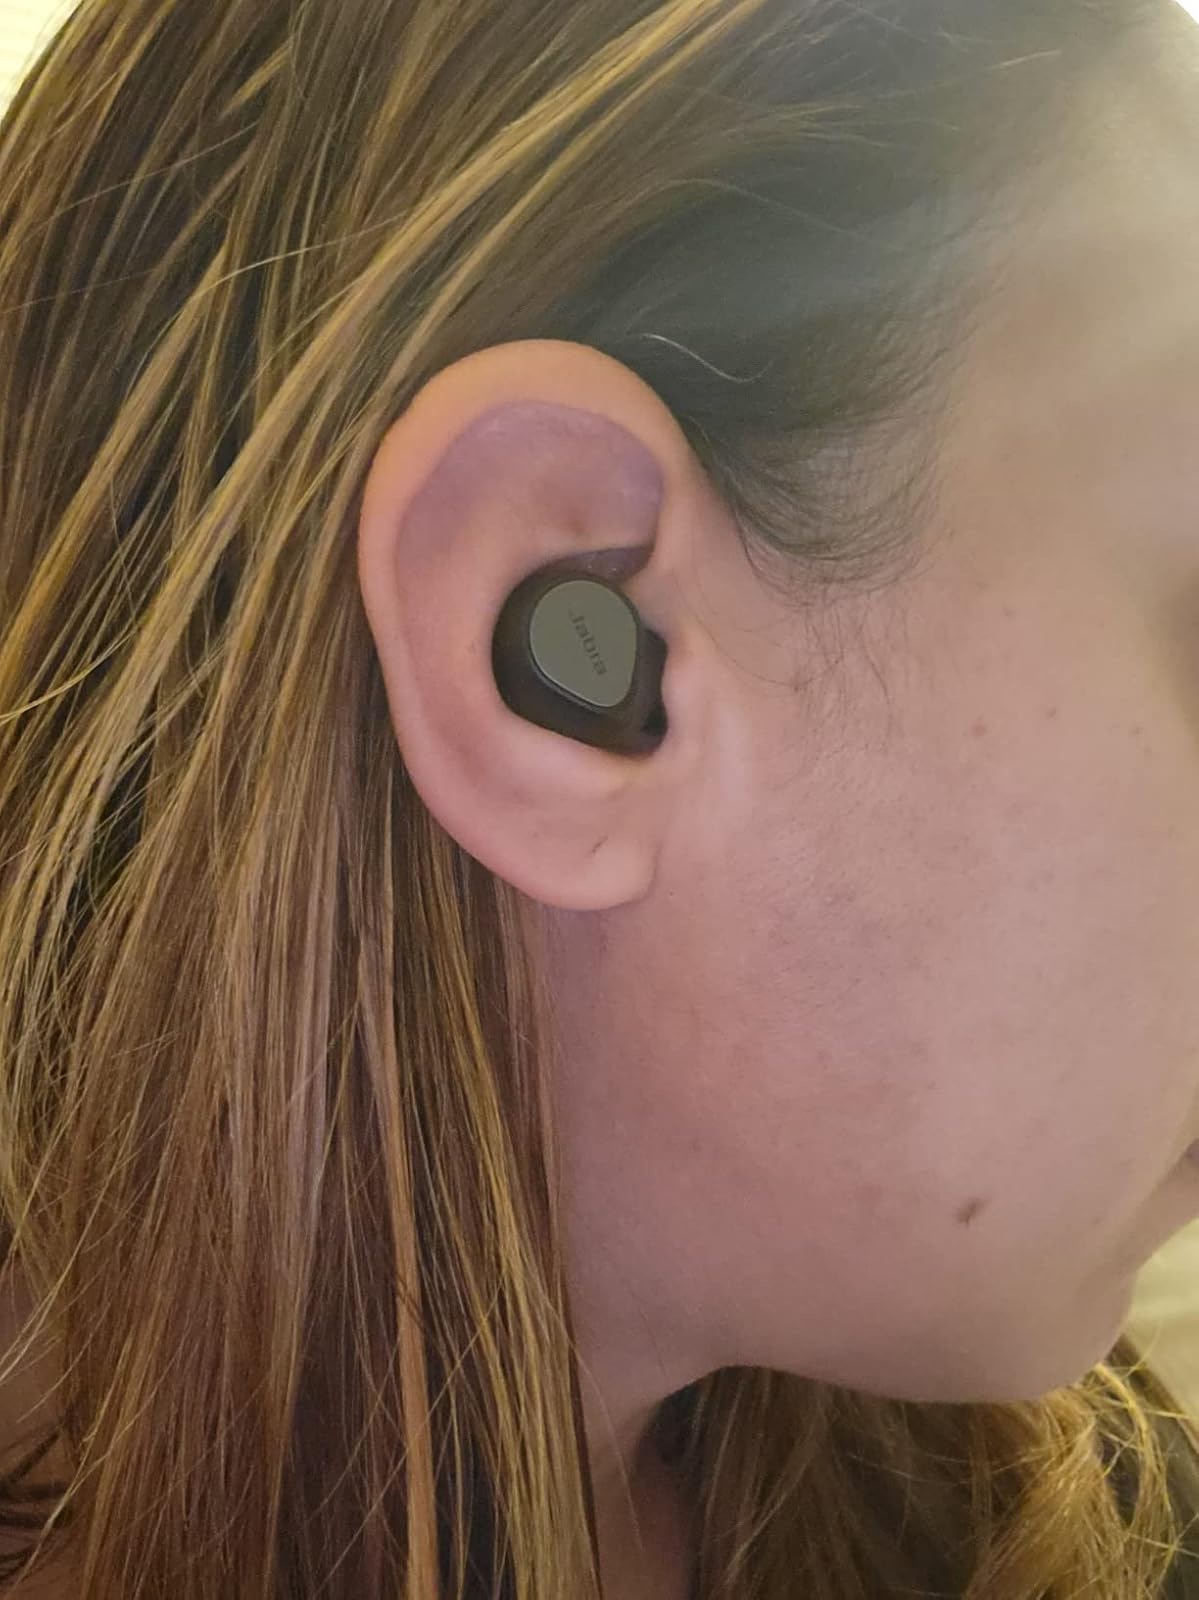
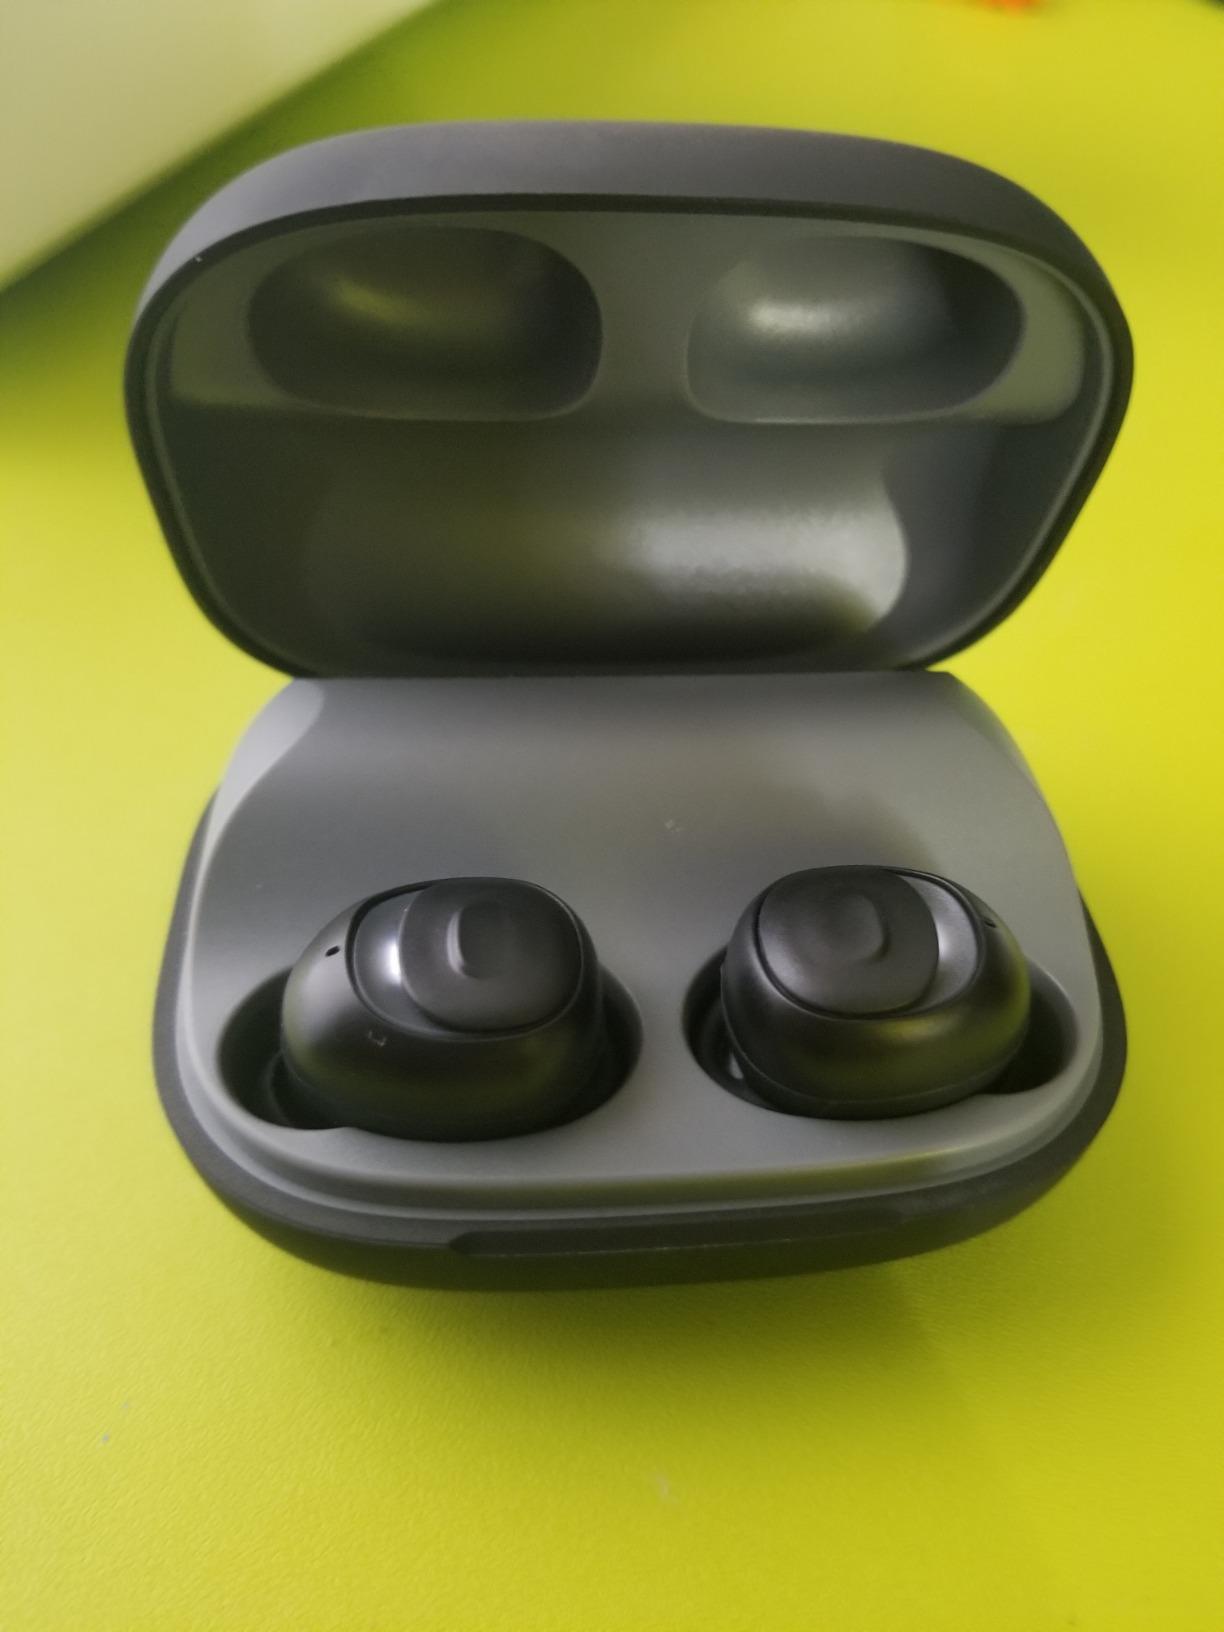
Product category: earbuds
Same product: no